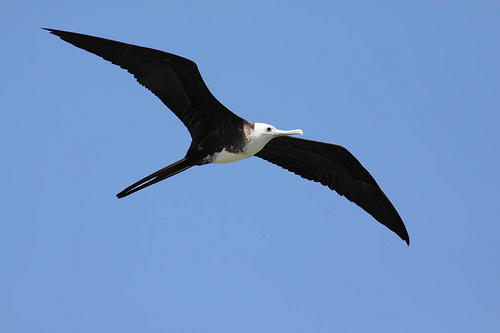
a bird with black primaries and secondaries of a large span, white bill and breast.
a large black bird with a white head, belly, and breast with a large slightly downward curving beak.
a black and white bird with extremely large wings and tail feathers.
this is a bird with a white belly, black wings and a long white beak.
this large bird has black wings and prominent black tail feathers, and a white head, beak, throat and abdomen.
the bird large with a large long curved beak, and dark black wings.
this bird has wings that are black and has a white bellya large black bird with a white belly and breast area.
this bird is white and black in color, with a large white beak.
a bird with a white crown and belly and jet black primaries.
Species: Frigatebird